Simeon B. Robbins House

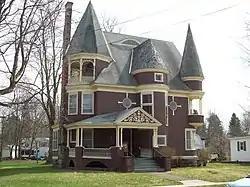
Simeon B. Robbins House, April 2010

Simeon B. Robbins House, or The Miner's Cabin, is a historic home located at Franklinville in Cattaraugus County, New York. It is a three-story, Queen Anne style wood frame dwelling built in 1895. The building features three towers. It is currently used as a museum and meeting space by the Ischua Valley Historical Society.